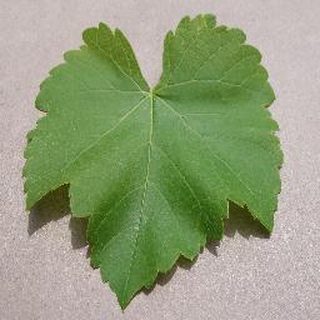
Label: healthy_grape